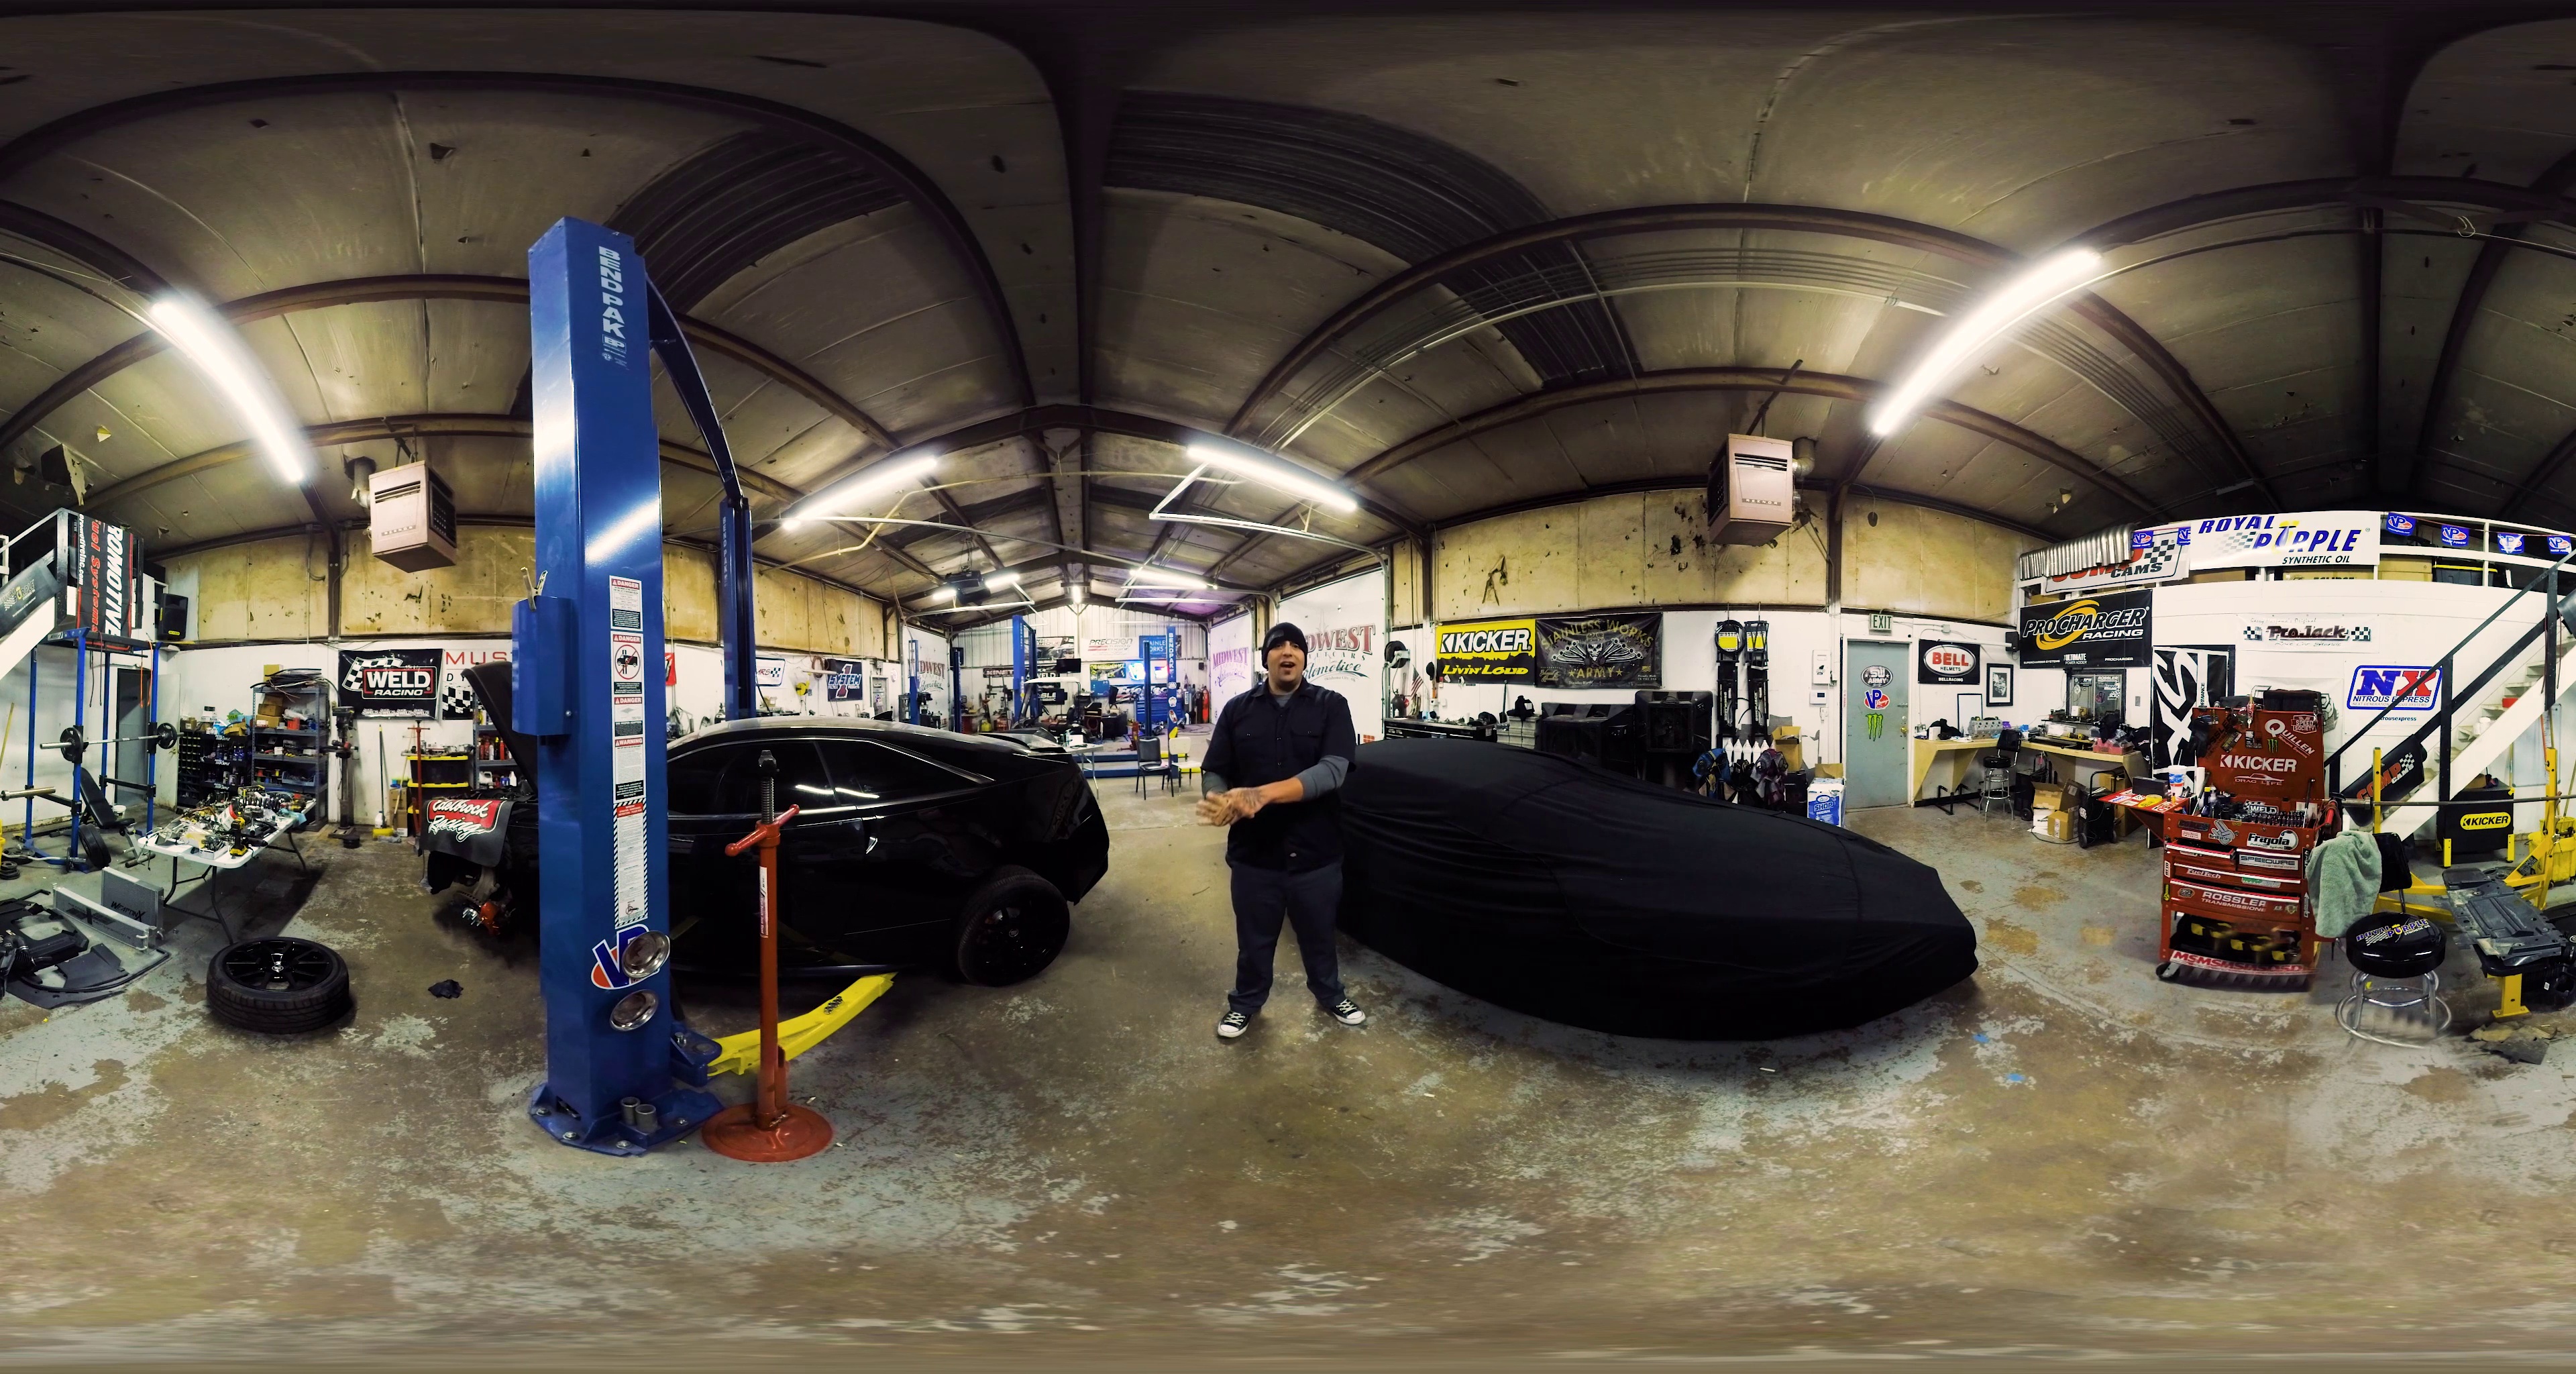
Referred object: the man in a dark shirt standing by the car

Referred object: the blue lift opposite the covered car